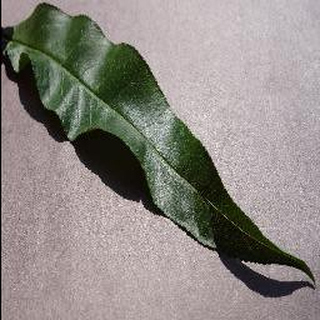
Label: healthy_peach